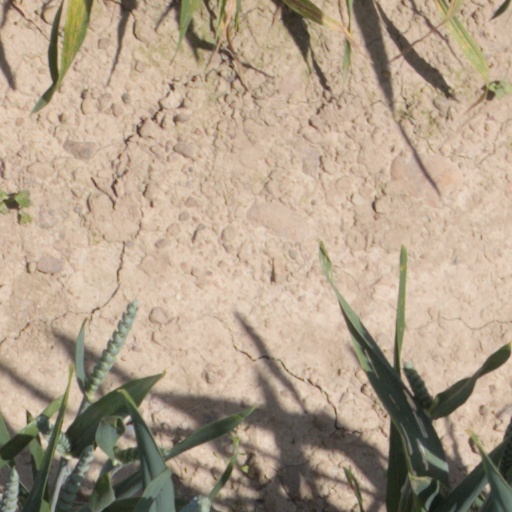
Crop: wheat